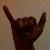
The image shows a hand gesture representing the letter 'Y' in Indian Sign Language.